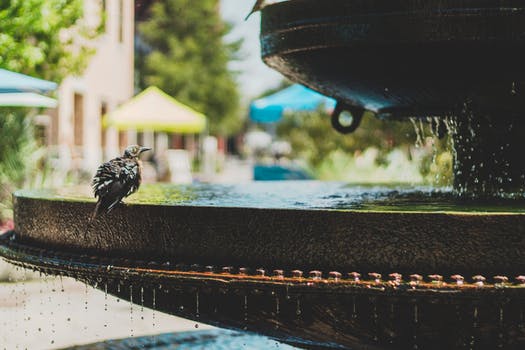
Label: No Watermark